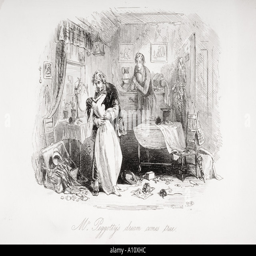
dream comes true illustration from the novel by author known